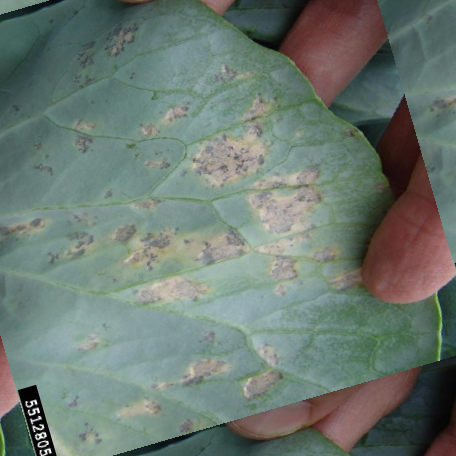
Label: Downy Mildew